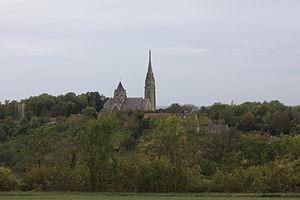
Mont-Notre-Dame est une commune française située dans le département de l'Aisne, en région Hauts-de-France.